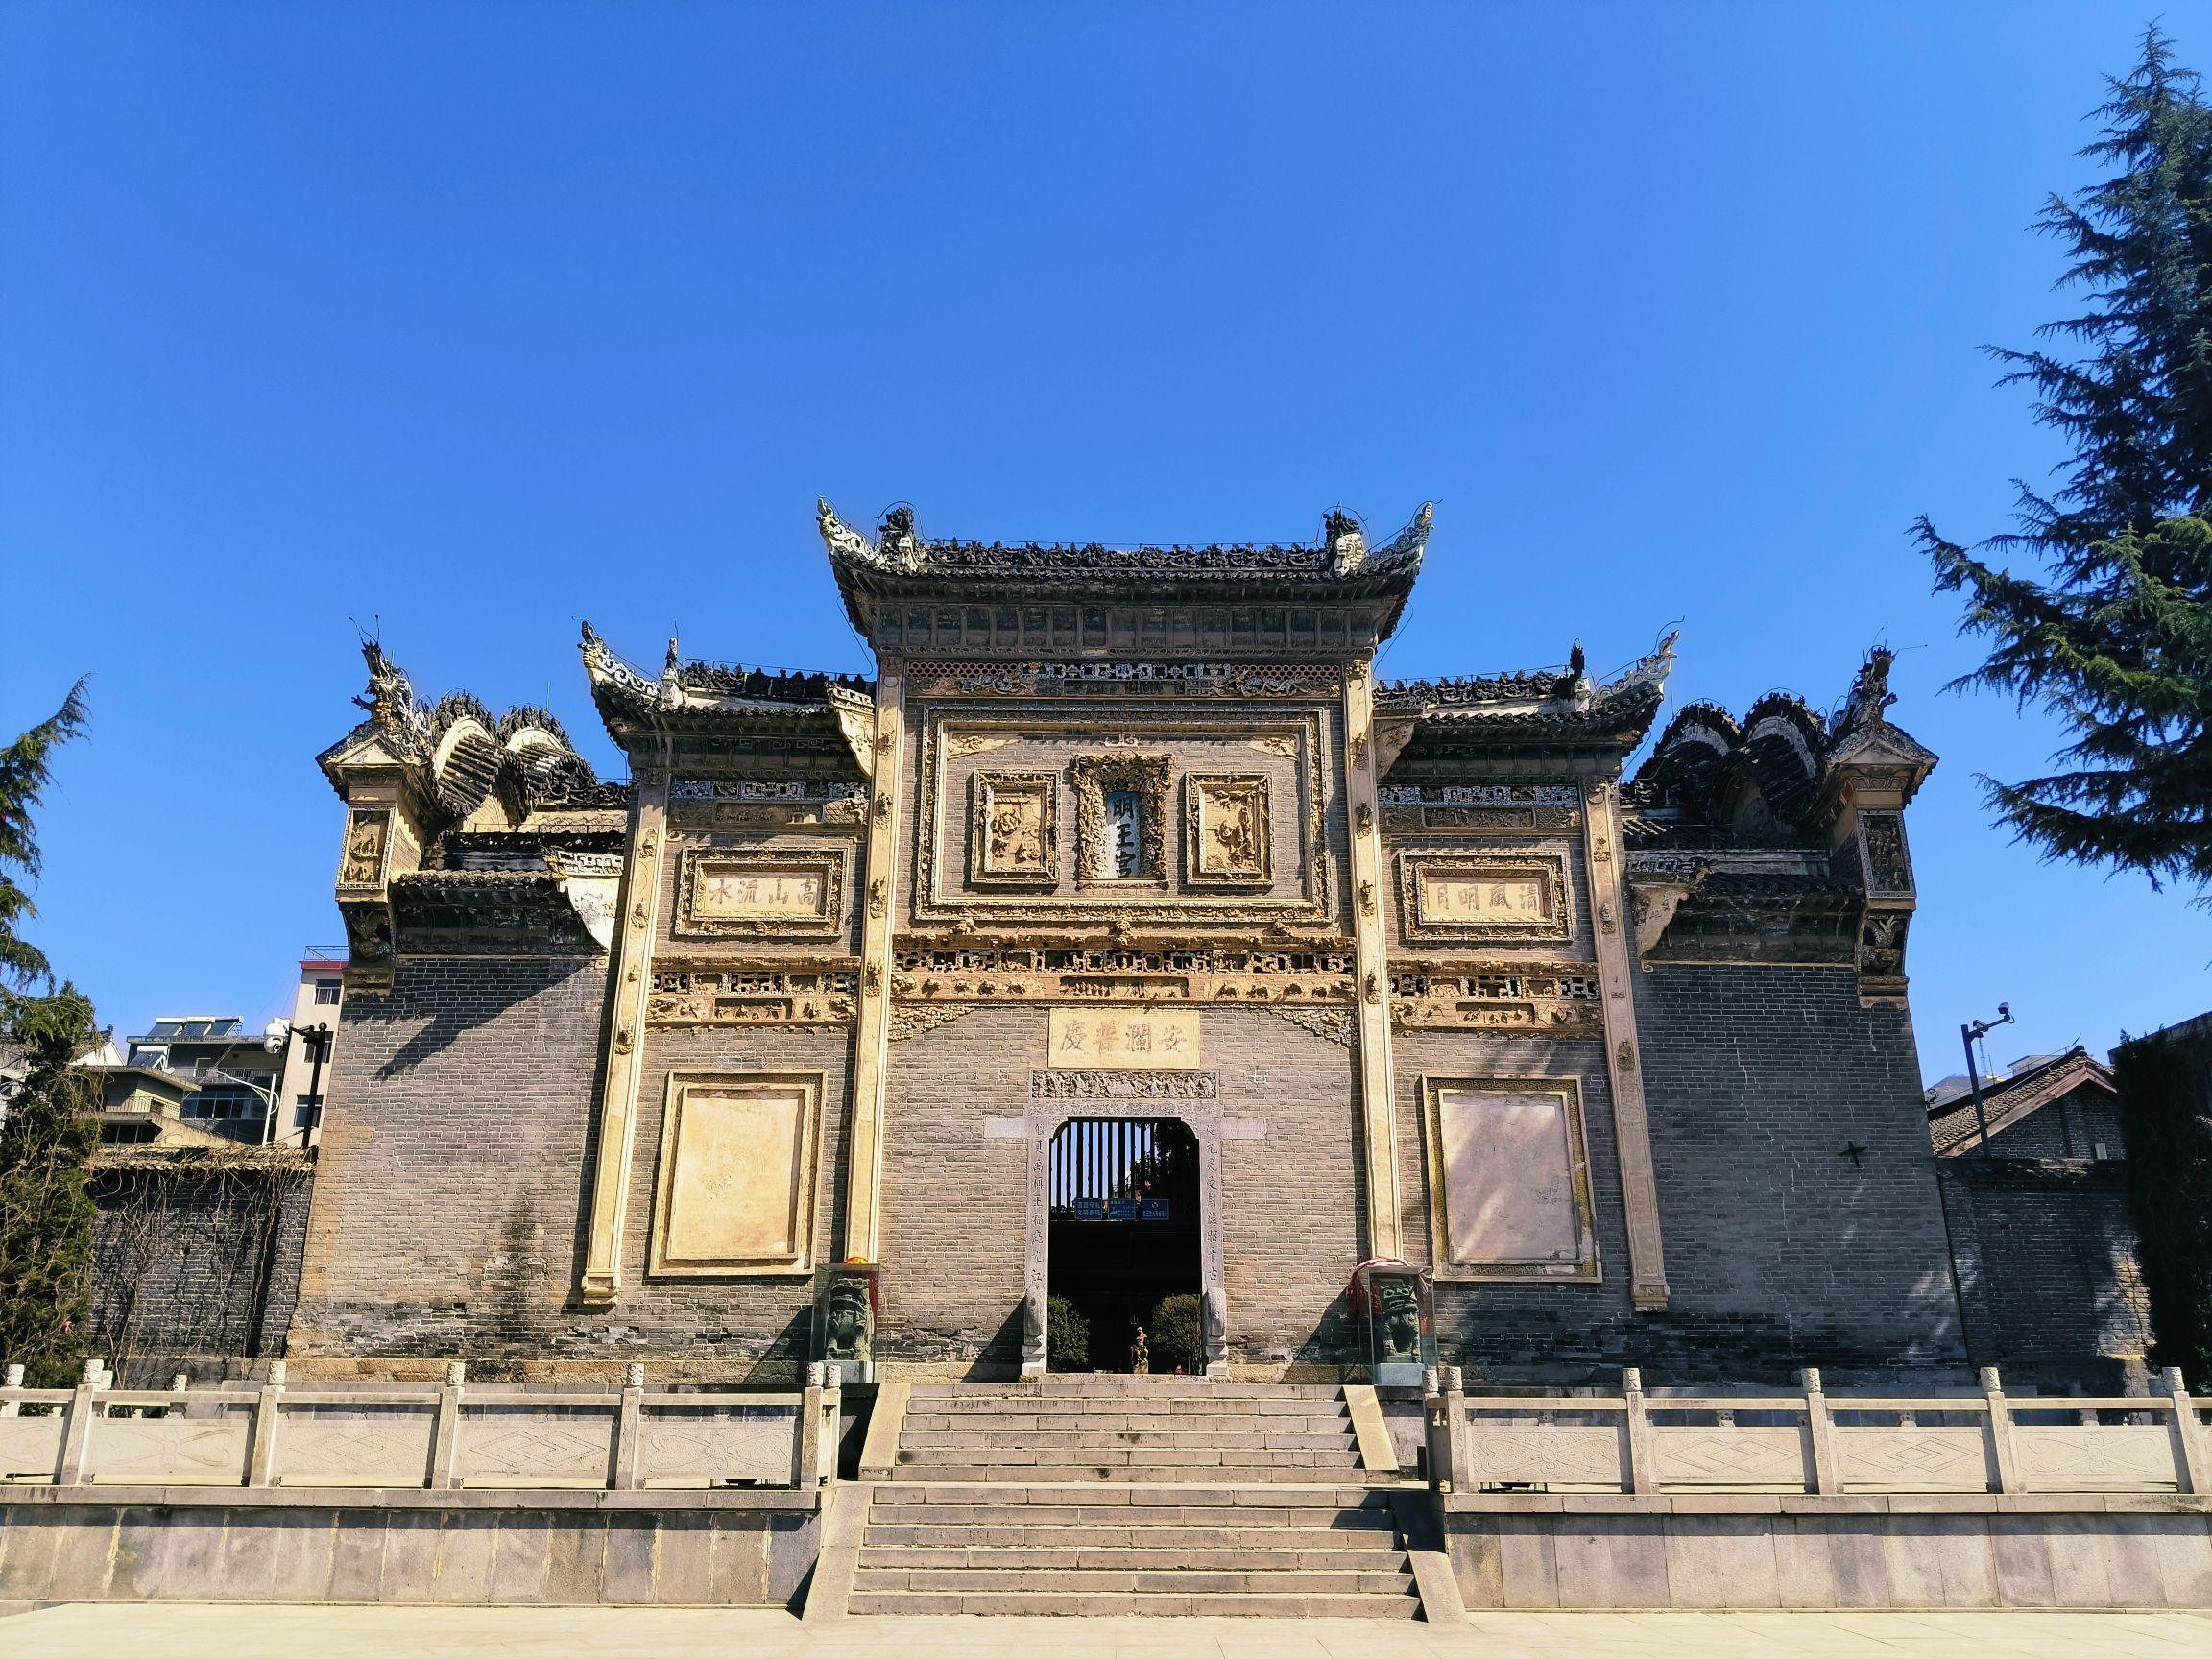
地标名称：明王宫
所在城市：商洛市·丹凤县